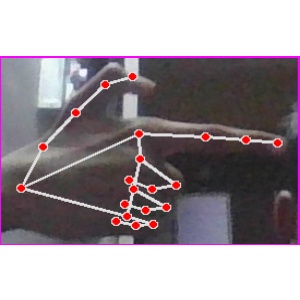
अक्षर: ब